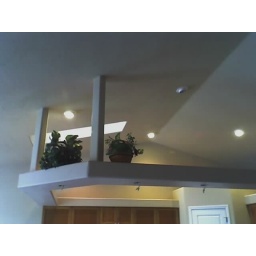
plant shelf in kitchen, new paint